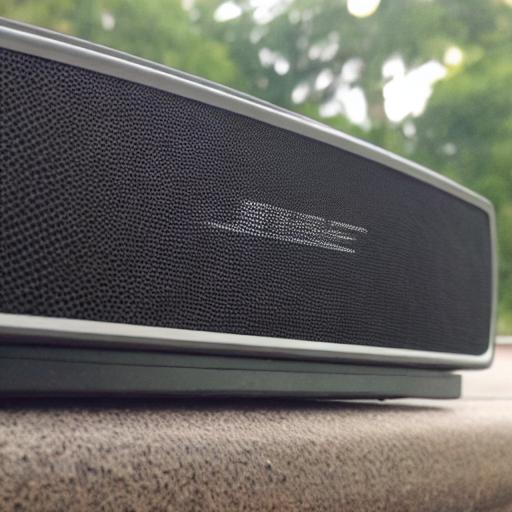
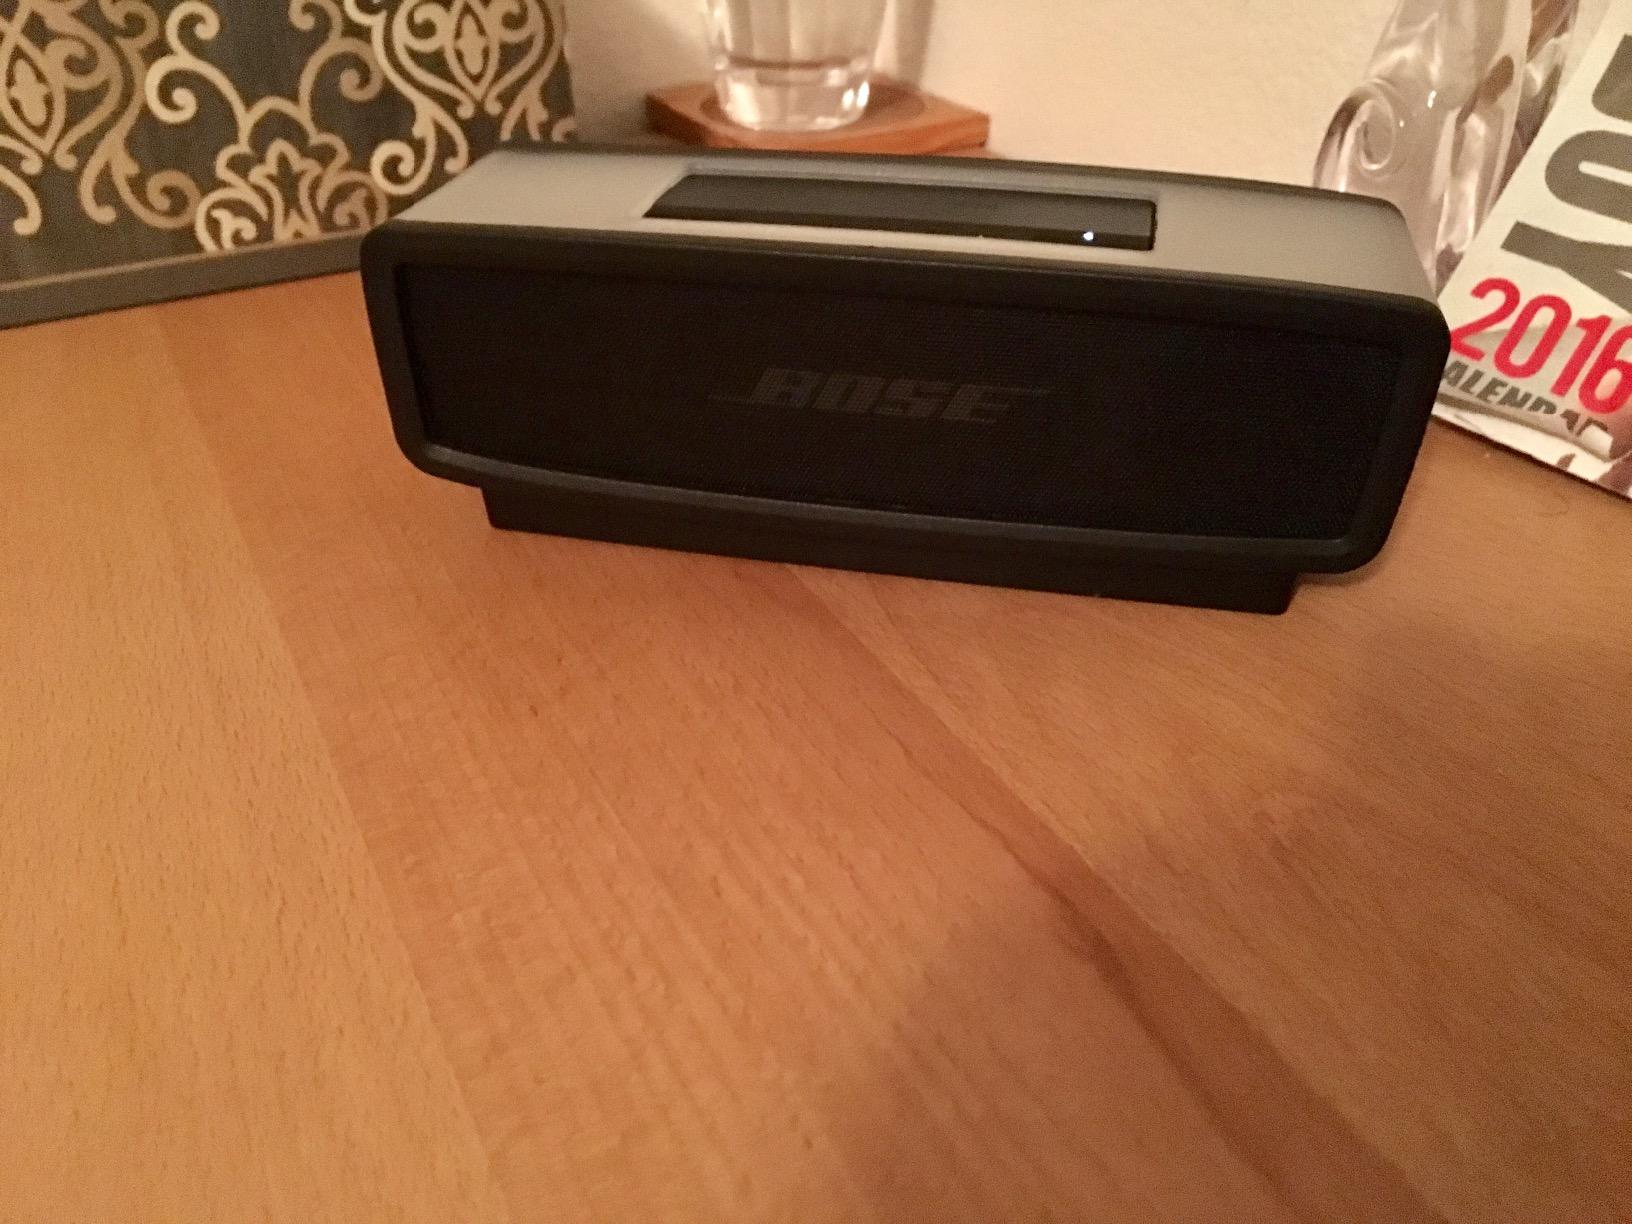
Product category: speaker
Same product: no